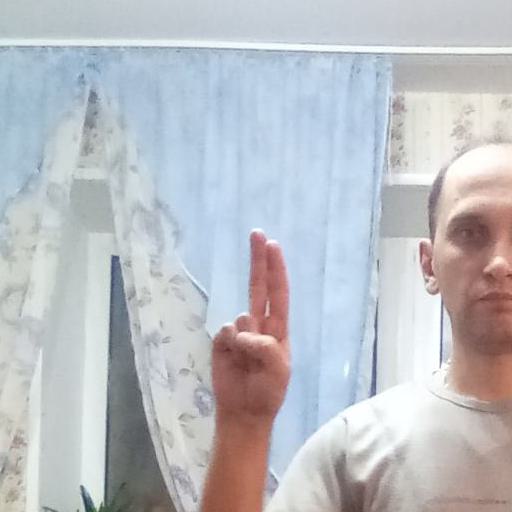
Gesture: two_up